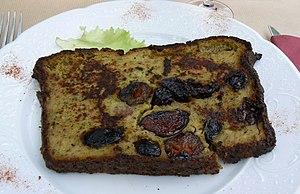
La cuisine occitane est une cuisine diversifiée qui a des traits caractéristiques de la cuisine méditerranéenne, mais se différencie des cuisines catalane et italienne. En raison de la taille de l'Occitanie et la grande variété de ses terroirs, allant des Pyrénées aux Alpes, de la côte méditerranéenne au Massif central qu'elle englobe majoritairement, c'est une cuisine très variée mais, au-delà de la traditionnelle partition entre l'usage de la graisse de canard au sud ouest et de l'huile d'olive au sud-est, il existe un certain nombre de traits communs à l'ensemble de ce territoire et l'opposant parfois nettement au reste de la France.
Le pounti ou picoussel est un mets ancien du Rouergue et de la Haute-Auvergne faisant partie des usages culinaires actuels de l'Aveyron et du Cantal, dans le Massif central.